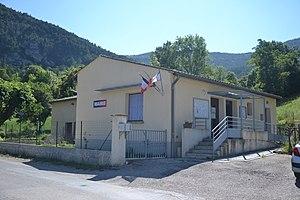
Mairie d'Establet
Establet est une commune française située dans le département de la Drôme en région Auvergne-Rhône-Alpes.